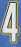
Number: 4